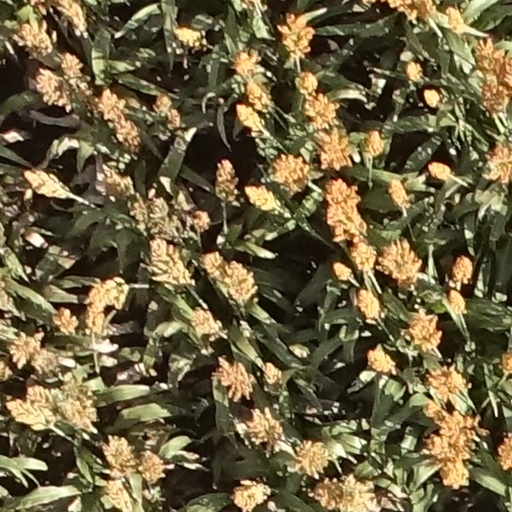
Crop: sorghum